MV Agusta 150 Sport RS

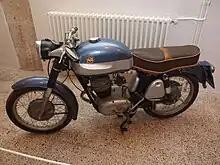
1965 MV Agusta 150 Turismo GT

A Turismo GT version was introduced in 1960. This had a single exhaust, higher handlebars and the petrol tank sat higher. The engine had a smaller 18 mm carburettor, and developed 8 bhp @ 5,700 rpm. 3,132 Turismo GTs were produced.